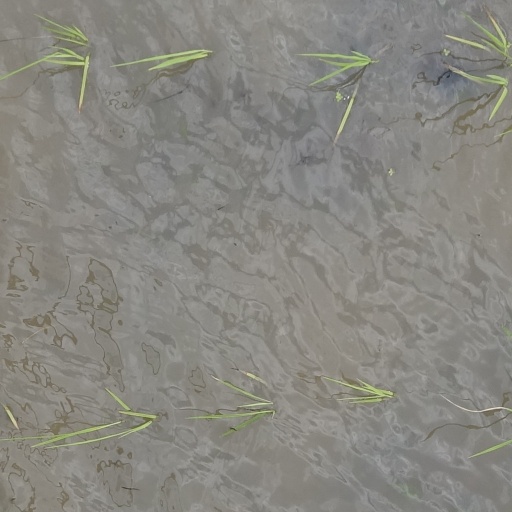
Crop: rice